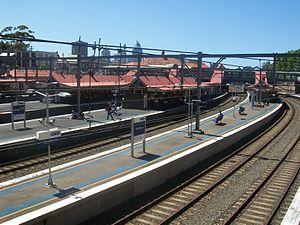
Redfern est un quartier populaire de Sydney, capitale de la Nouvelle Galles du Sud et principale ville d'Australie.